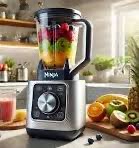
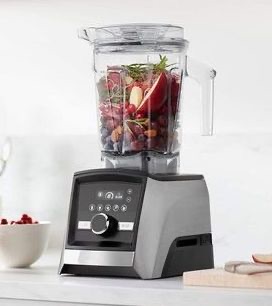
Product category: items_blender
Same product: no